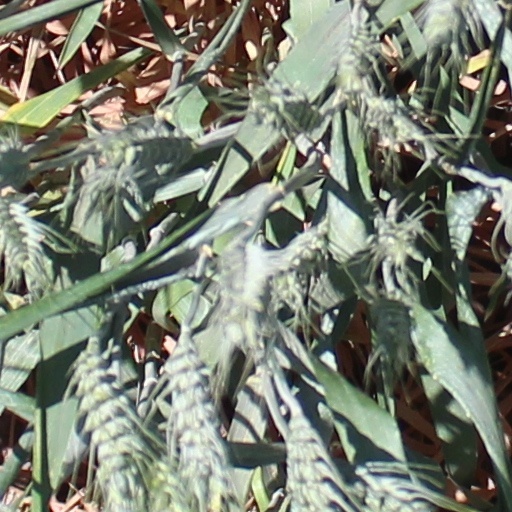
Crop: wheat